Insects as food

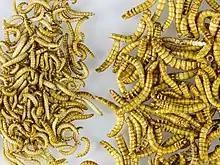
Freeze-dried mealworms and buffalo worms (lesser mealworms)

Cochineal ("Dactylopius coccus") is collected to produce carmine, a red dye used for textiles and food.